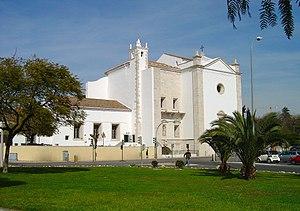
Cet article recense les monuments nationaux du district de Lisbonne, au Portugal.